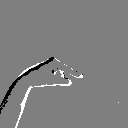
ASL letter: g